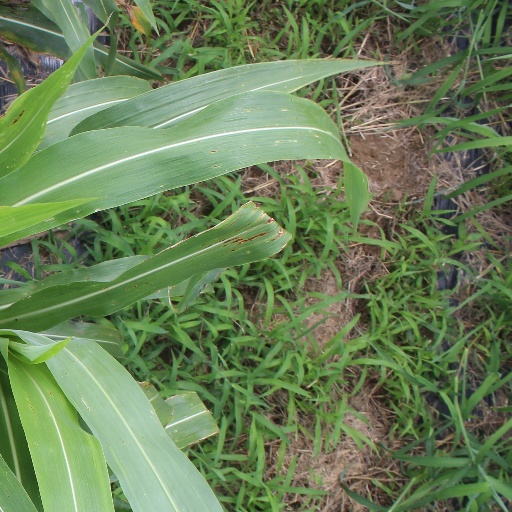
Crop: sorghum